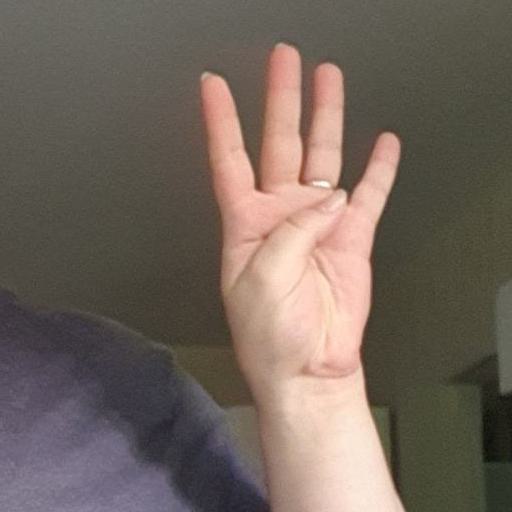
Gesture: four